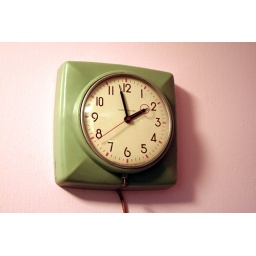
Jennifer's latest acquisition, hung on a pink wall that appears pink in this photo.